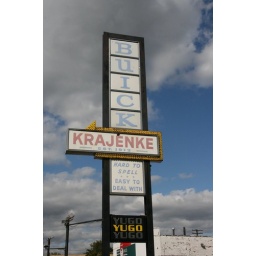
A Yugo sign of all of things, spotted in Hamtramck.